Leesville, Texas

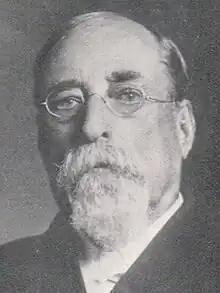
George W. Littlefield, notable former resident of Leesville

In 1880, two generations of the Leesville families Littlefield and Martin received national attention after three Littlefield family members died in a revolver gunfight between the two families. The late George W. Littlefield was the grandson of one of the deceased Littlefields. In 1883, George Littlefield relocated to the state capital of Austin, Texas from South Texas. His Littlefield Building on Congress Avenue in downtown Austin now houses Capital One Bank. From 1895 to 1903, Littlefield also owned the Driskill Hotel, located near the Littlefield Building. He installed the first electric lighting system in the hotel, which became a gathering place for Texas politicians during much of the 20th century. He willed his residence, the Littlefield House, to the University of Texas.